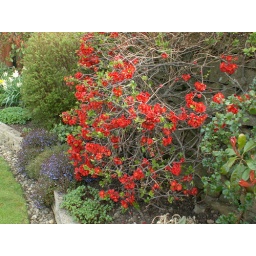
This shrub has suddenly burst into flower in our garden. Lots of hard green fruits appear later in the year.